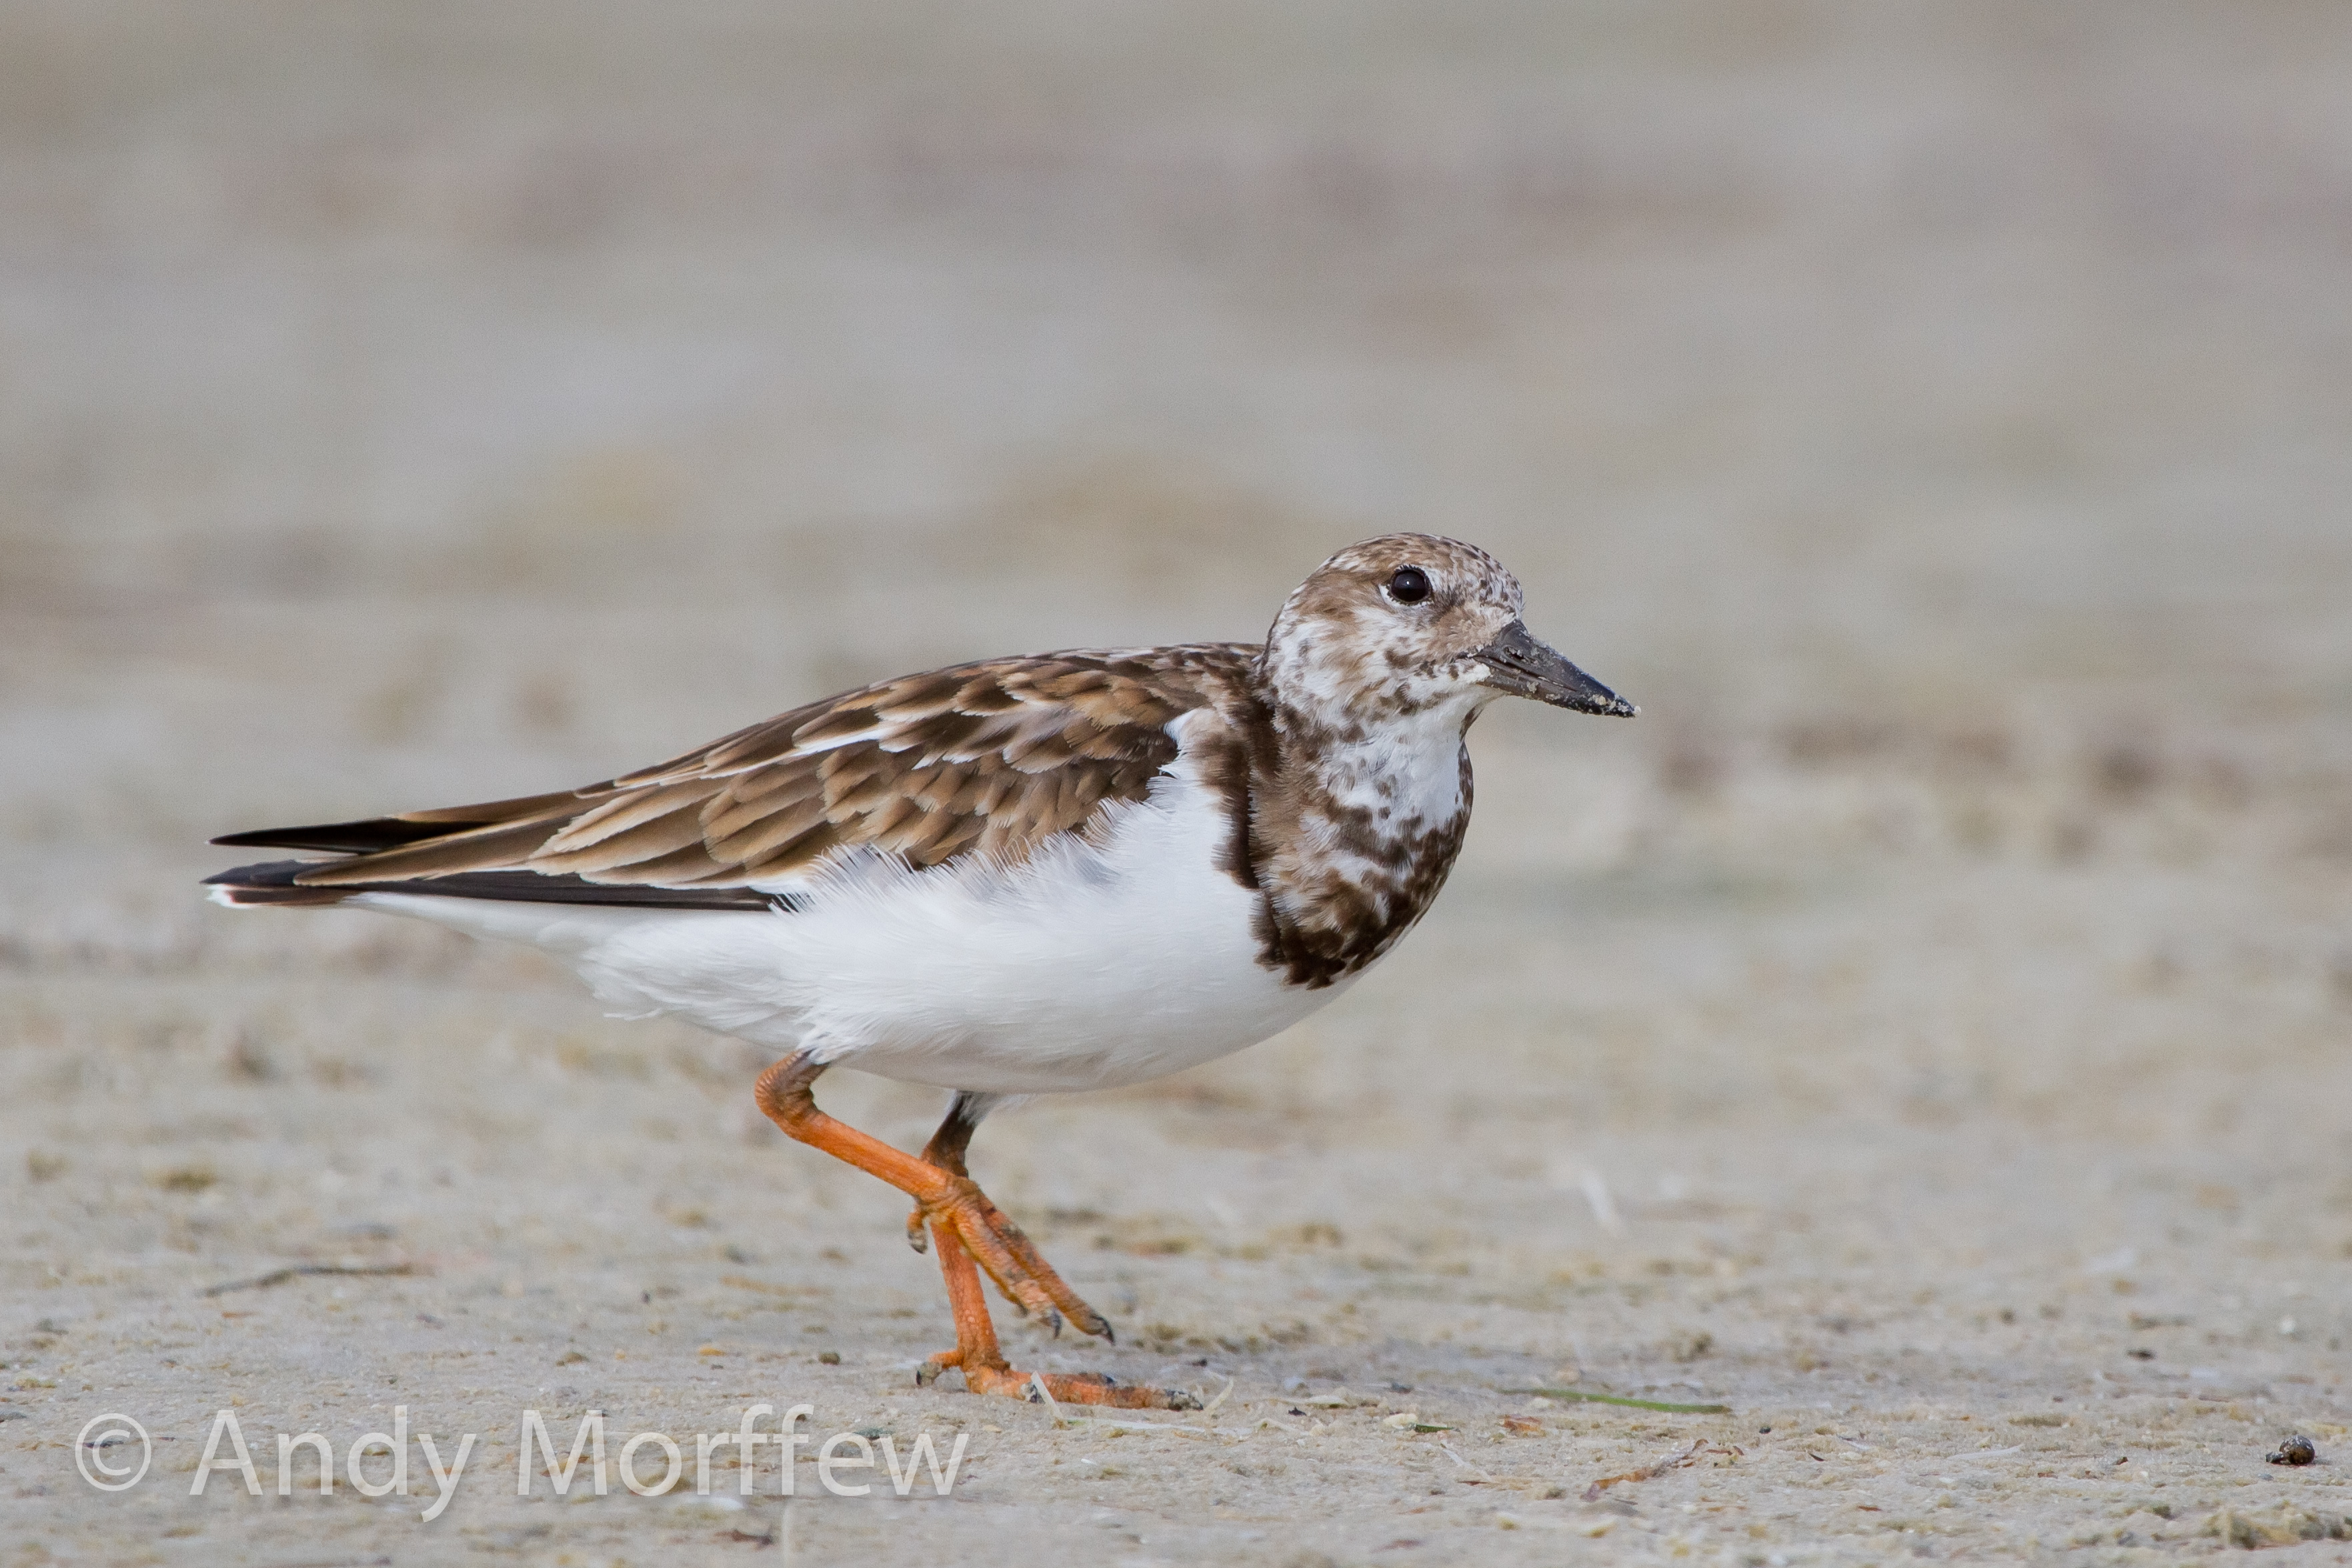
bird, wildlife, beak, fauna, plumage, vertebrate, florida, snipe, shorebird, sandpiper, andymorffew, morffew, marcoisland, tigertailbeach, ruddyturnstone, redshank, ruddy, turnstonewinter, lark, charadriiformes, calidrid, red backed sandpiper, ruddy turnstone